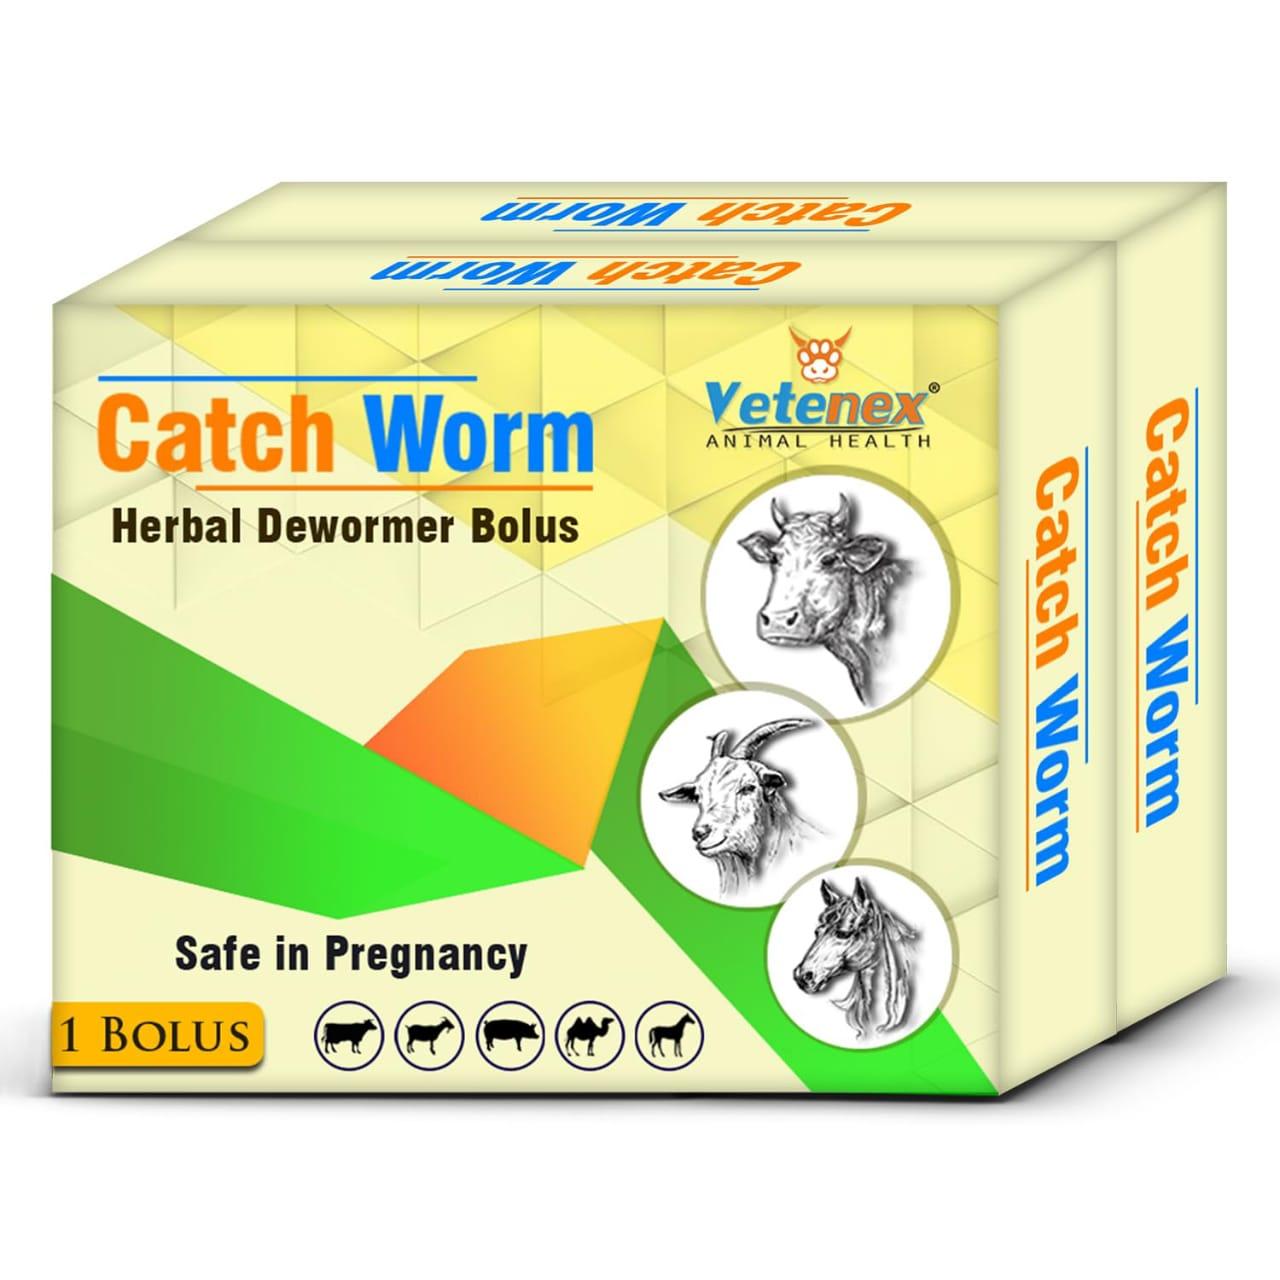
Kifungashio maalumu kilicho chapishwa maneno yasomekayo, "daka minyoo na salama kwa wanyama", wajawazito na kuchorwa picha za wanyama aina ya ng'ombe, mbuzi pamoja na farasi. Ikiashiria kuwa  ni kifungashio kilichohifadhi dawa zinazotumika kwa wanyama.